Rail transport in Iran

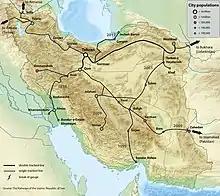
Map showing Iran's rail link with neighboring countries.

Feasibility studies were started on Khorramshahr-Basra and Kermanshah-Baghdad links with Iraq. , the Iranian line to Khorramshahr was finished, but construction had not started on the track from the Iraqi border to Basra. In 2017, the West Corridor known locally as Rahahane Gharb was expanded from Arak to Malayer and Kermanshah. The Iranian government plans on expanding the network further to Khosravi (Iran-Iraq) border. China Civil Engineering Construction Corp is building the Malayer-Khosravi corridor, which will eventually run to the border with Iraq. On 27 December 2021, Iran and Iraq agreed to build a railway connecting both countries.The project would connect Basra in southern Iraq to Shalamcheh in western Iran. There are only around 30 kilometers (18 miles) between the two areas. The railway would be strategically important for Iran, linking the country to the Mediterranean Sea via Iraq and Syria's railways.